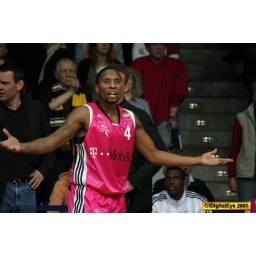
oldenburg ewe baskets vs bonn foto by OlDigitalEye 2009 01 31 8114_2